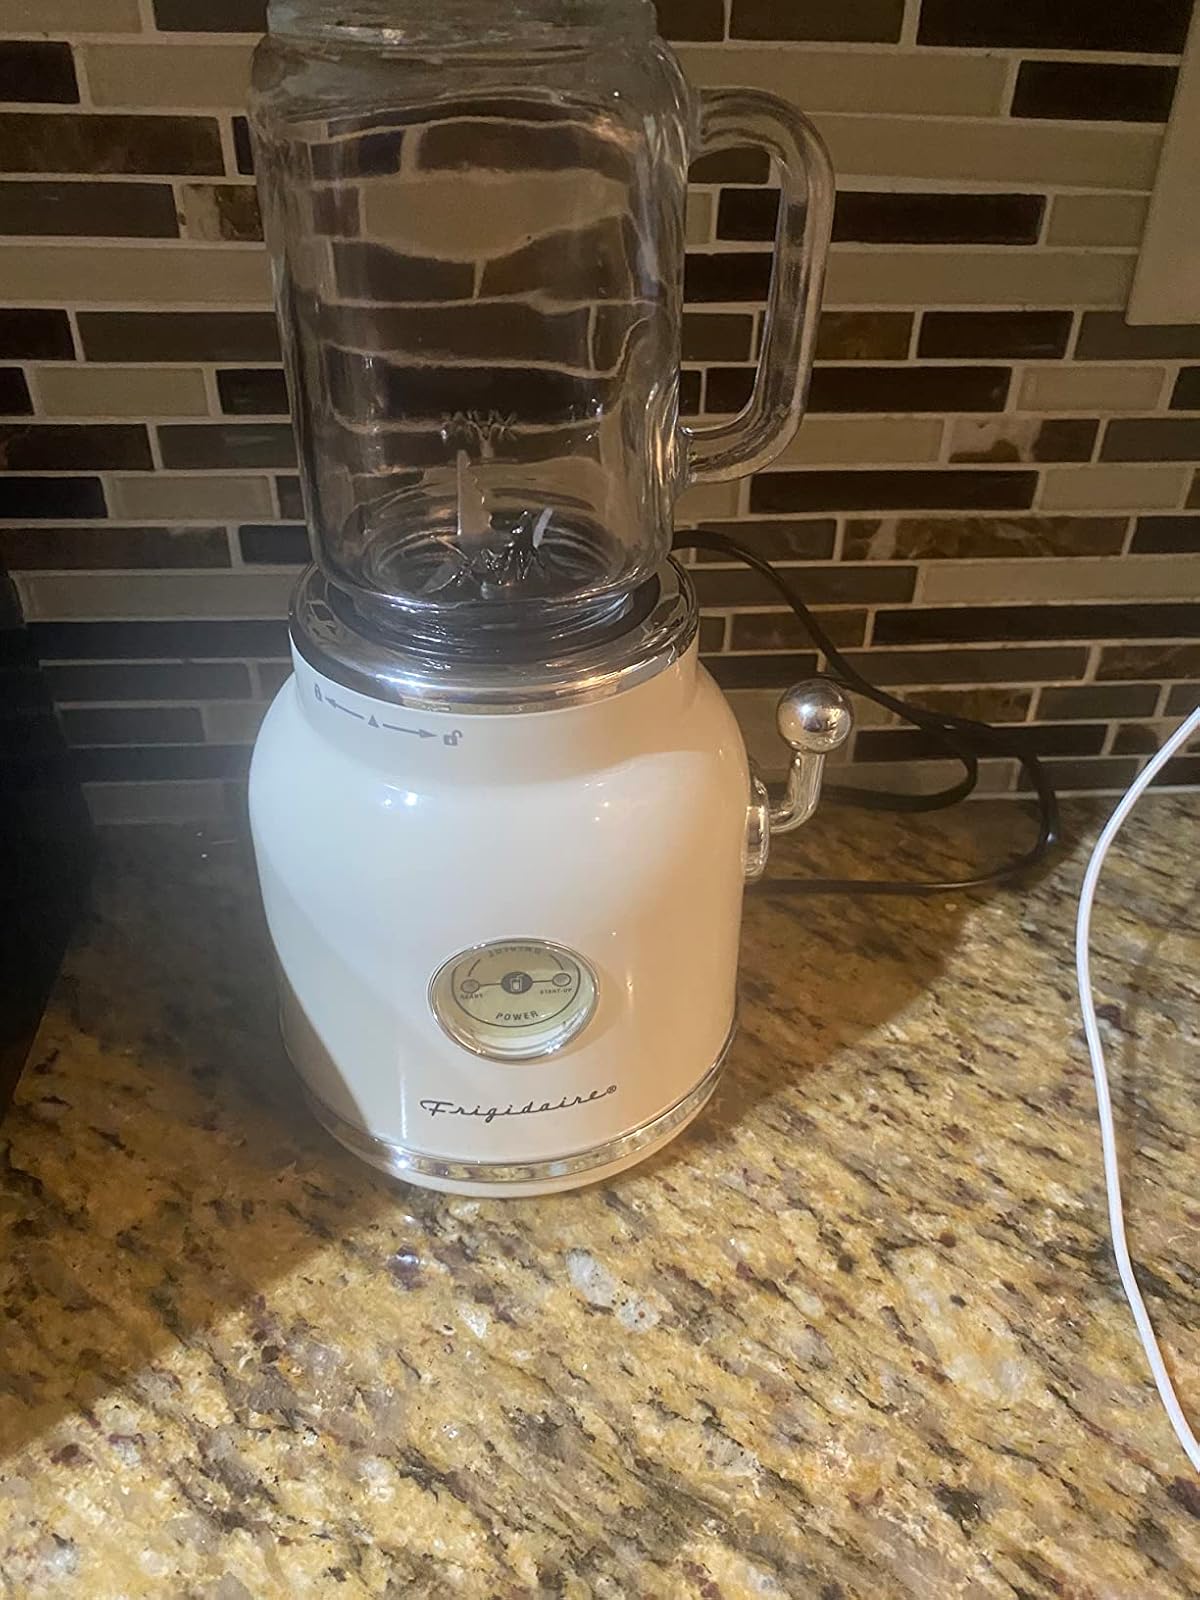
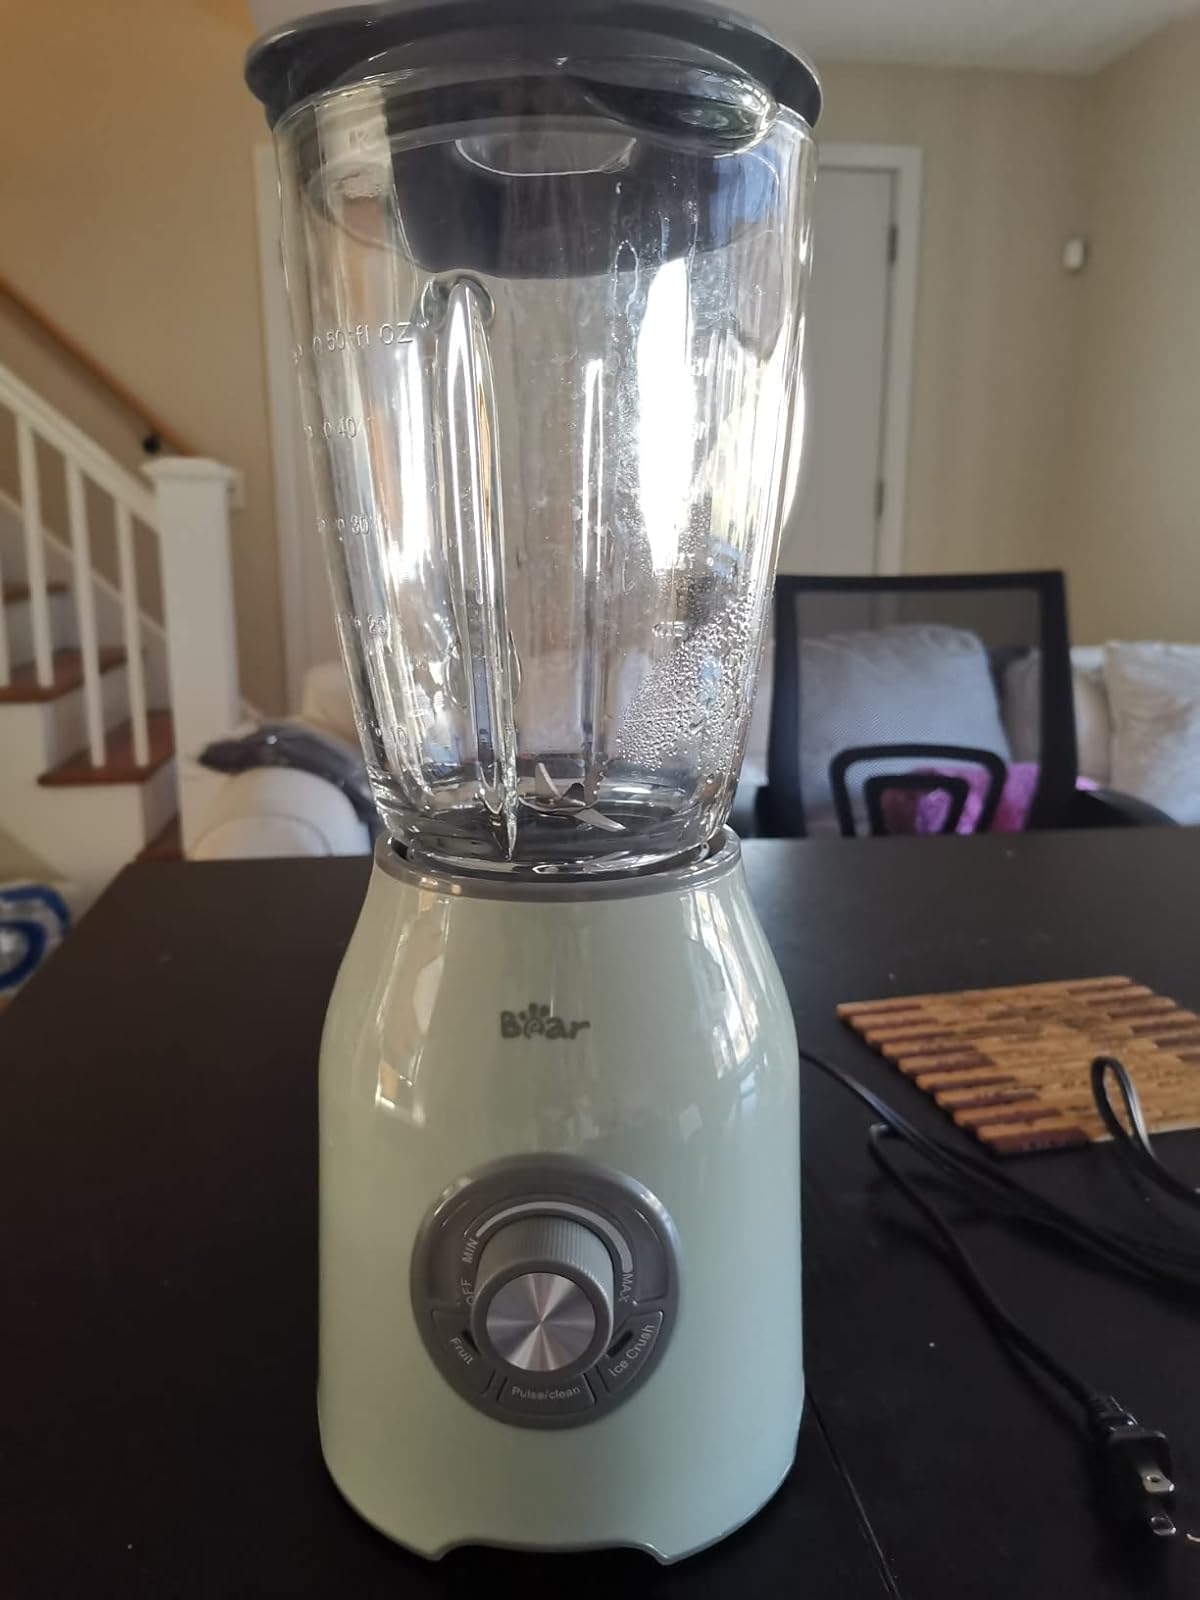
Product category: items_blender
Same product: no